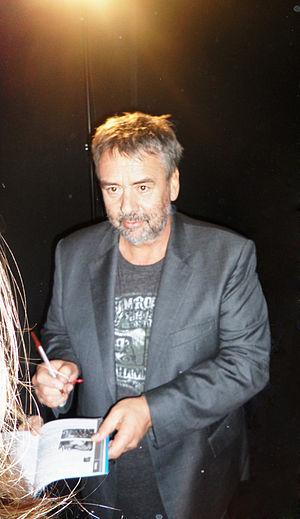
Luc Besson au Cinéma Gaumont d'Amiens
Luc Besson est un réalisateur, producteur et scénariste français, né le 18 mars 1959 dans le 15ᵉ arrondissement de Paris.